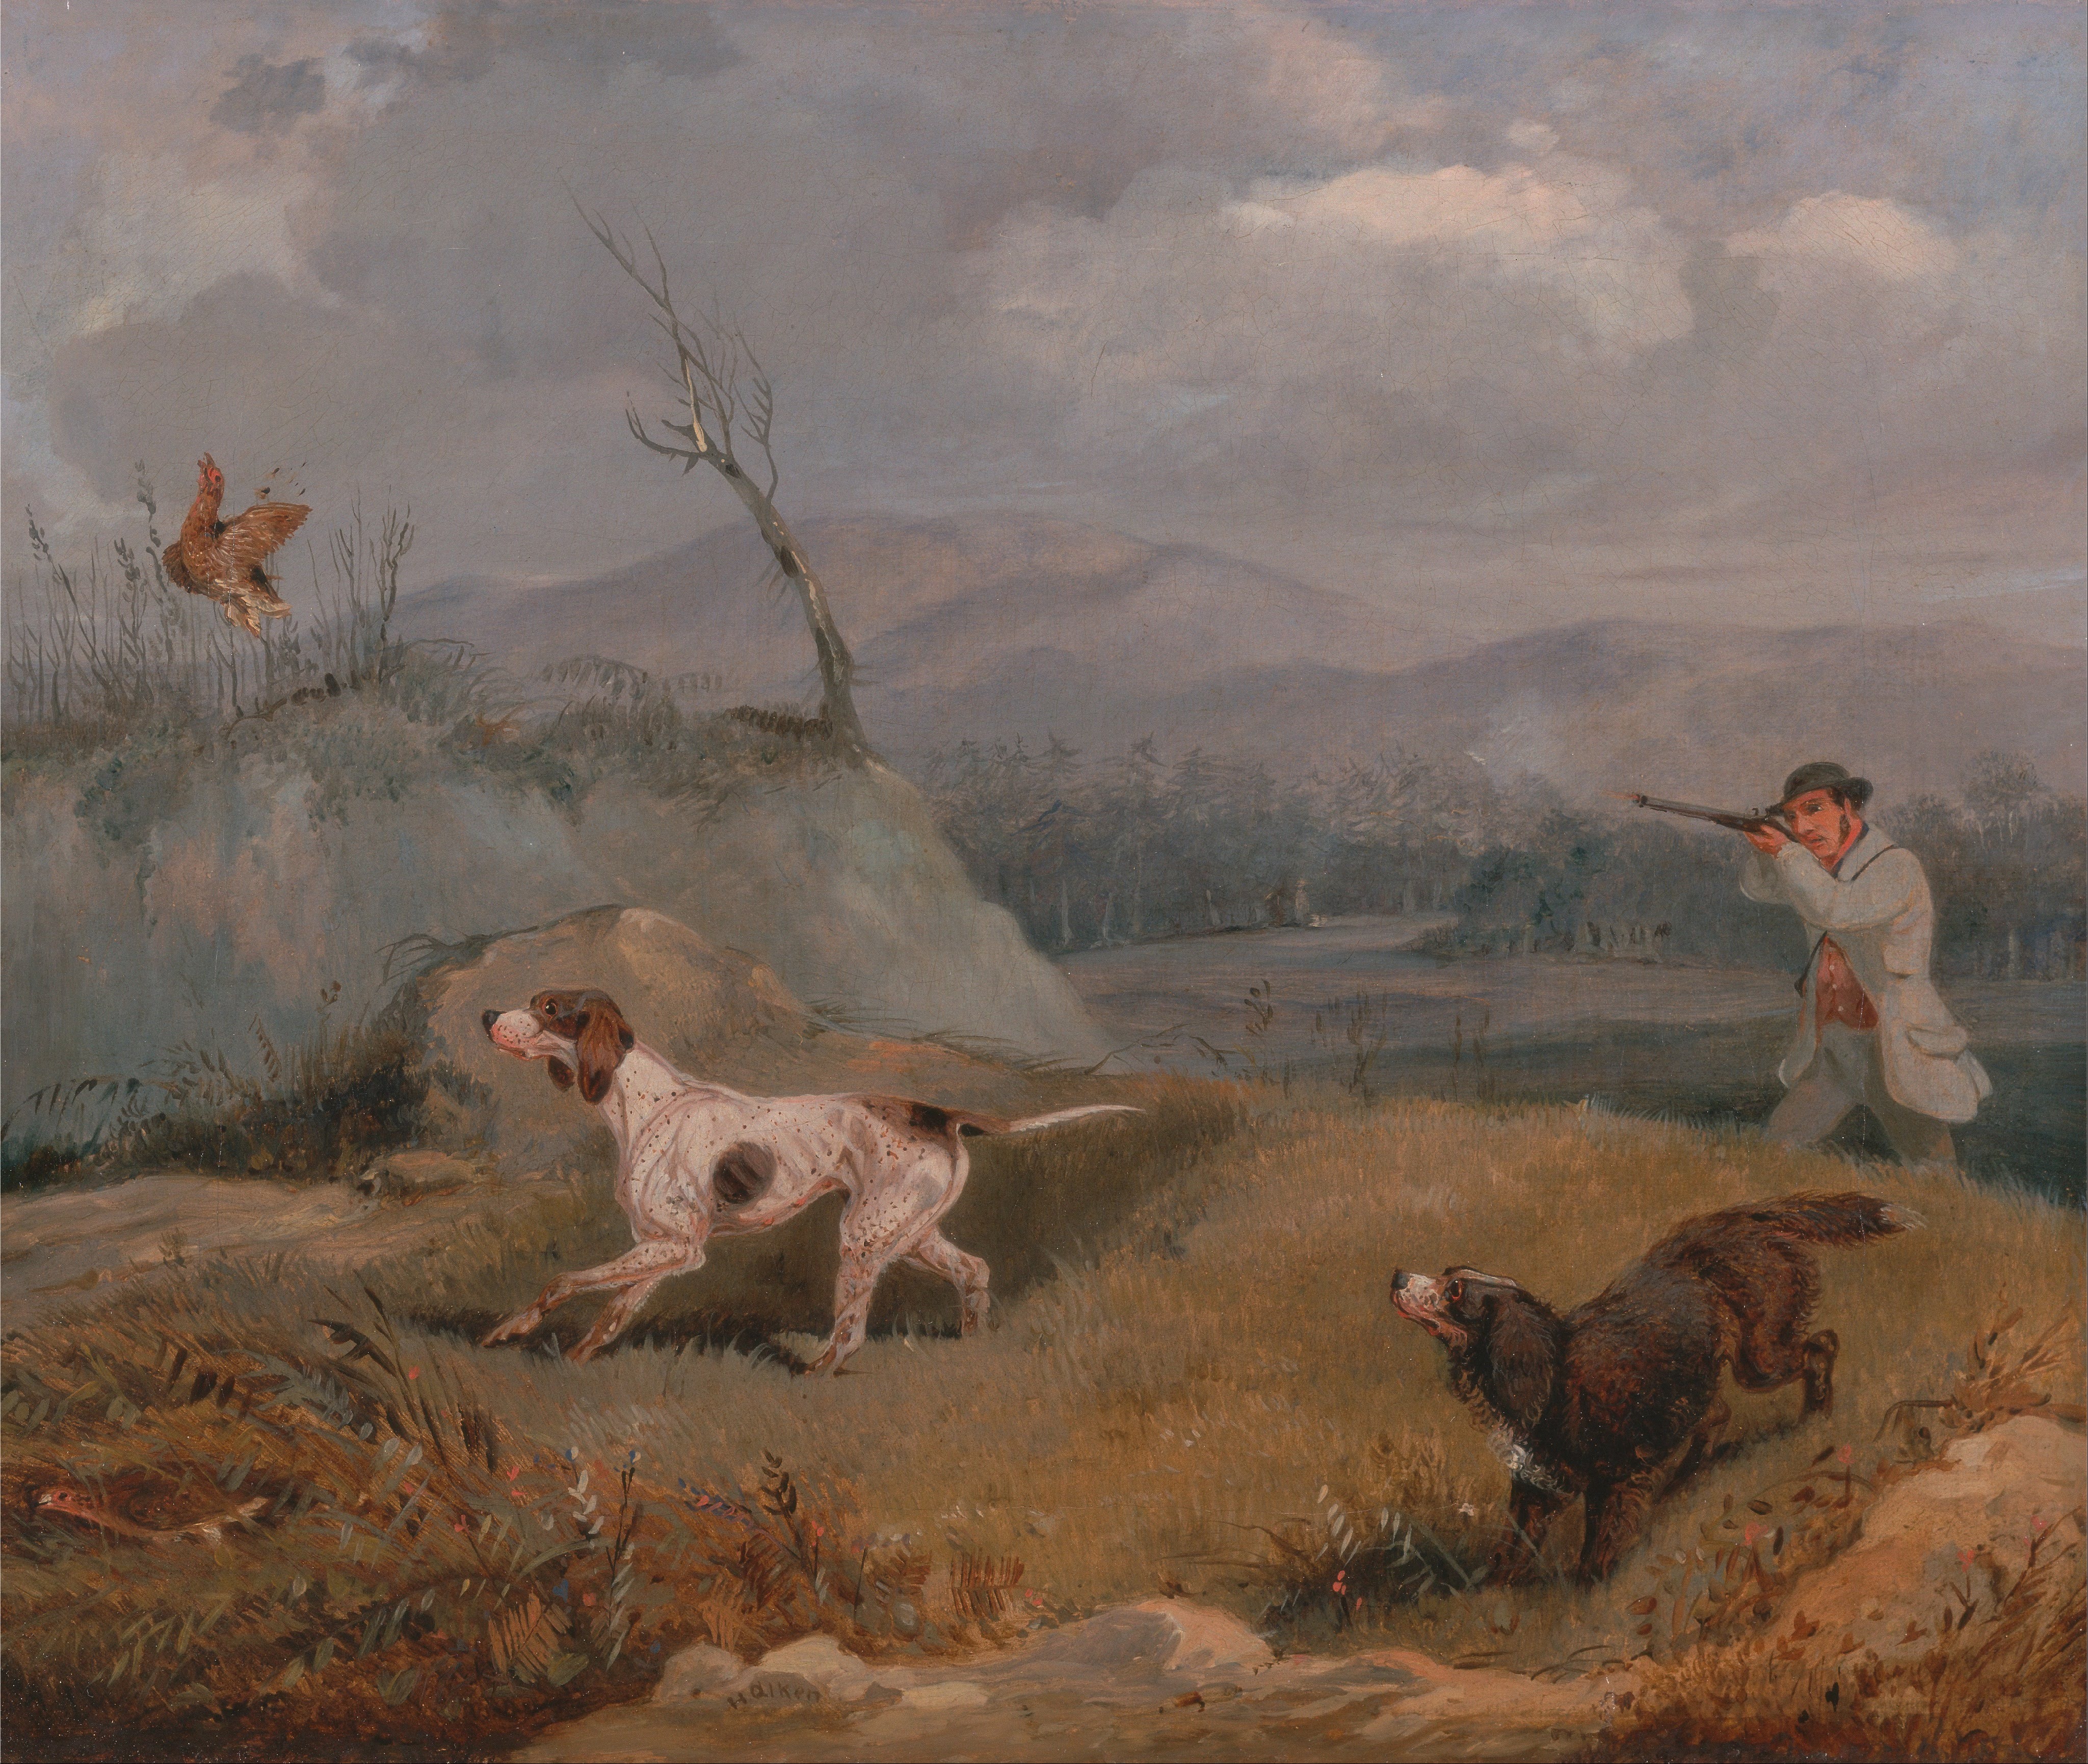
man, landscape, nature, sky, countryside, country, herd, scenic, artistic, savanna, painting, trees, outside, art, dogs, clouds, hunting, artistry, oil on canvas, cattle like mammal, mustang horse, henry alken